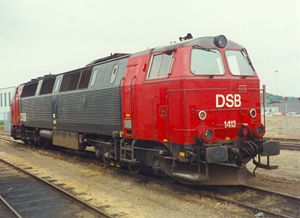
Jens Nielsen (arkitekt)
MZ 1413 i Jens Nielsens rød/sorte bemaling og Helvetica-typografi
Jens Freddy Nielsen var en dansk arkitekt og designer, der var overarkitekt for DSB 1979-1984 og designchef for samme etat 1971-1992. Han var en af Danmarks mest toneangivende industrielle designere.